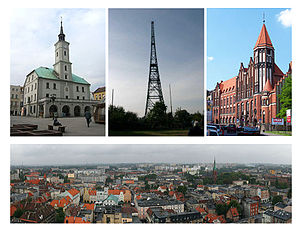
Gliwice
Gliwice
Gliwice er en industriby i voivodskabet Schlesien i Polen ved floden Kłodnica, ca 20 km vest for Katowice. Byen er beliggende i Schlesien.